Hungary national football team

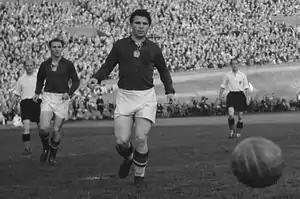
Puskás with Hidegkuti in 1954 in Budapest

The first FIFA World Cup was held in Uruguay in 1930, but Hungary were not invited and did not take part in the tournament; there were no qualification matches. Hungary first appeared in the 1934 World Cup in Italy. Hungary's first World Cup match was against Egypt on 27 May 1934, a 4–2 win. The goals were scored by Pál Teleki, Géza Toldi (2) and Jenő Vincze. In the quarter-finals, Hungary faced neighbouring arch-rivals Austria and lost 2–1, the only Hungarian goal coming from György Sárosi.